R.G. & G.R. Harris Funeral Homes Inc. v. Equal Employment Opportunity Commission

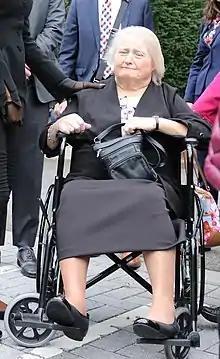
Stephens at the Supreme Court on October 8, 2019

In the United States, the Civil Rights Act of 1964 is a landmark piece of legislation to prevent discrimination across race, color, religion, sex, or national origin. Among its titles include Title VII, relating to equal employment opportunities and employment discrimination, with the same classes protected against discrimination in employment as well. However, at issue has remained how the Act covers the areas of gender identity as well as sexual orientation as they are not mentioned explicitly. This has led to disjointed coverage of LGBT and gender identity rights with some states issuing specific anti-discrimination for these groups. At the federal level, the House of Representatives has passed a 2019 amendment to the Act, the Equality Act, to explicitly grant these classes protection from discrimination under the Civil Rights Act, but such legislation has yet to be ratified by the Senate as of May 2020.